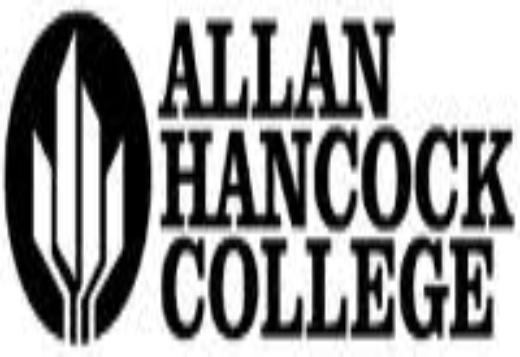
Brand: Hancock-1
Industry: Necessities